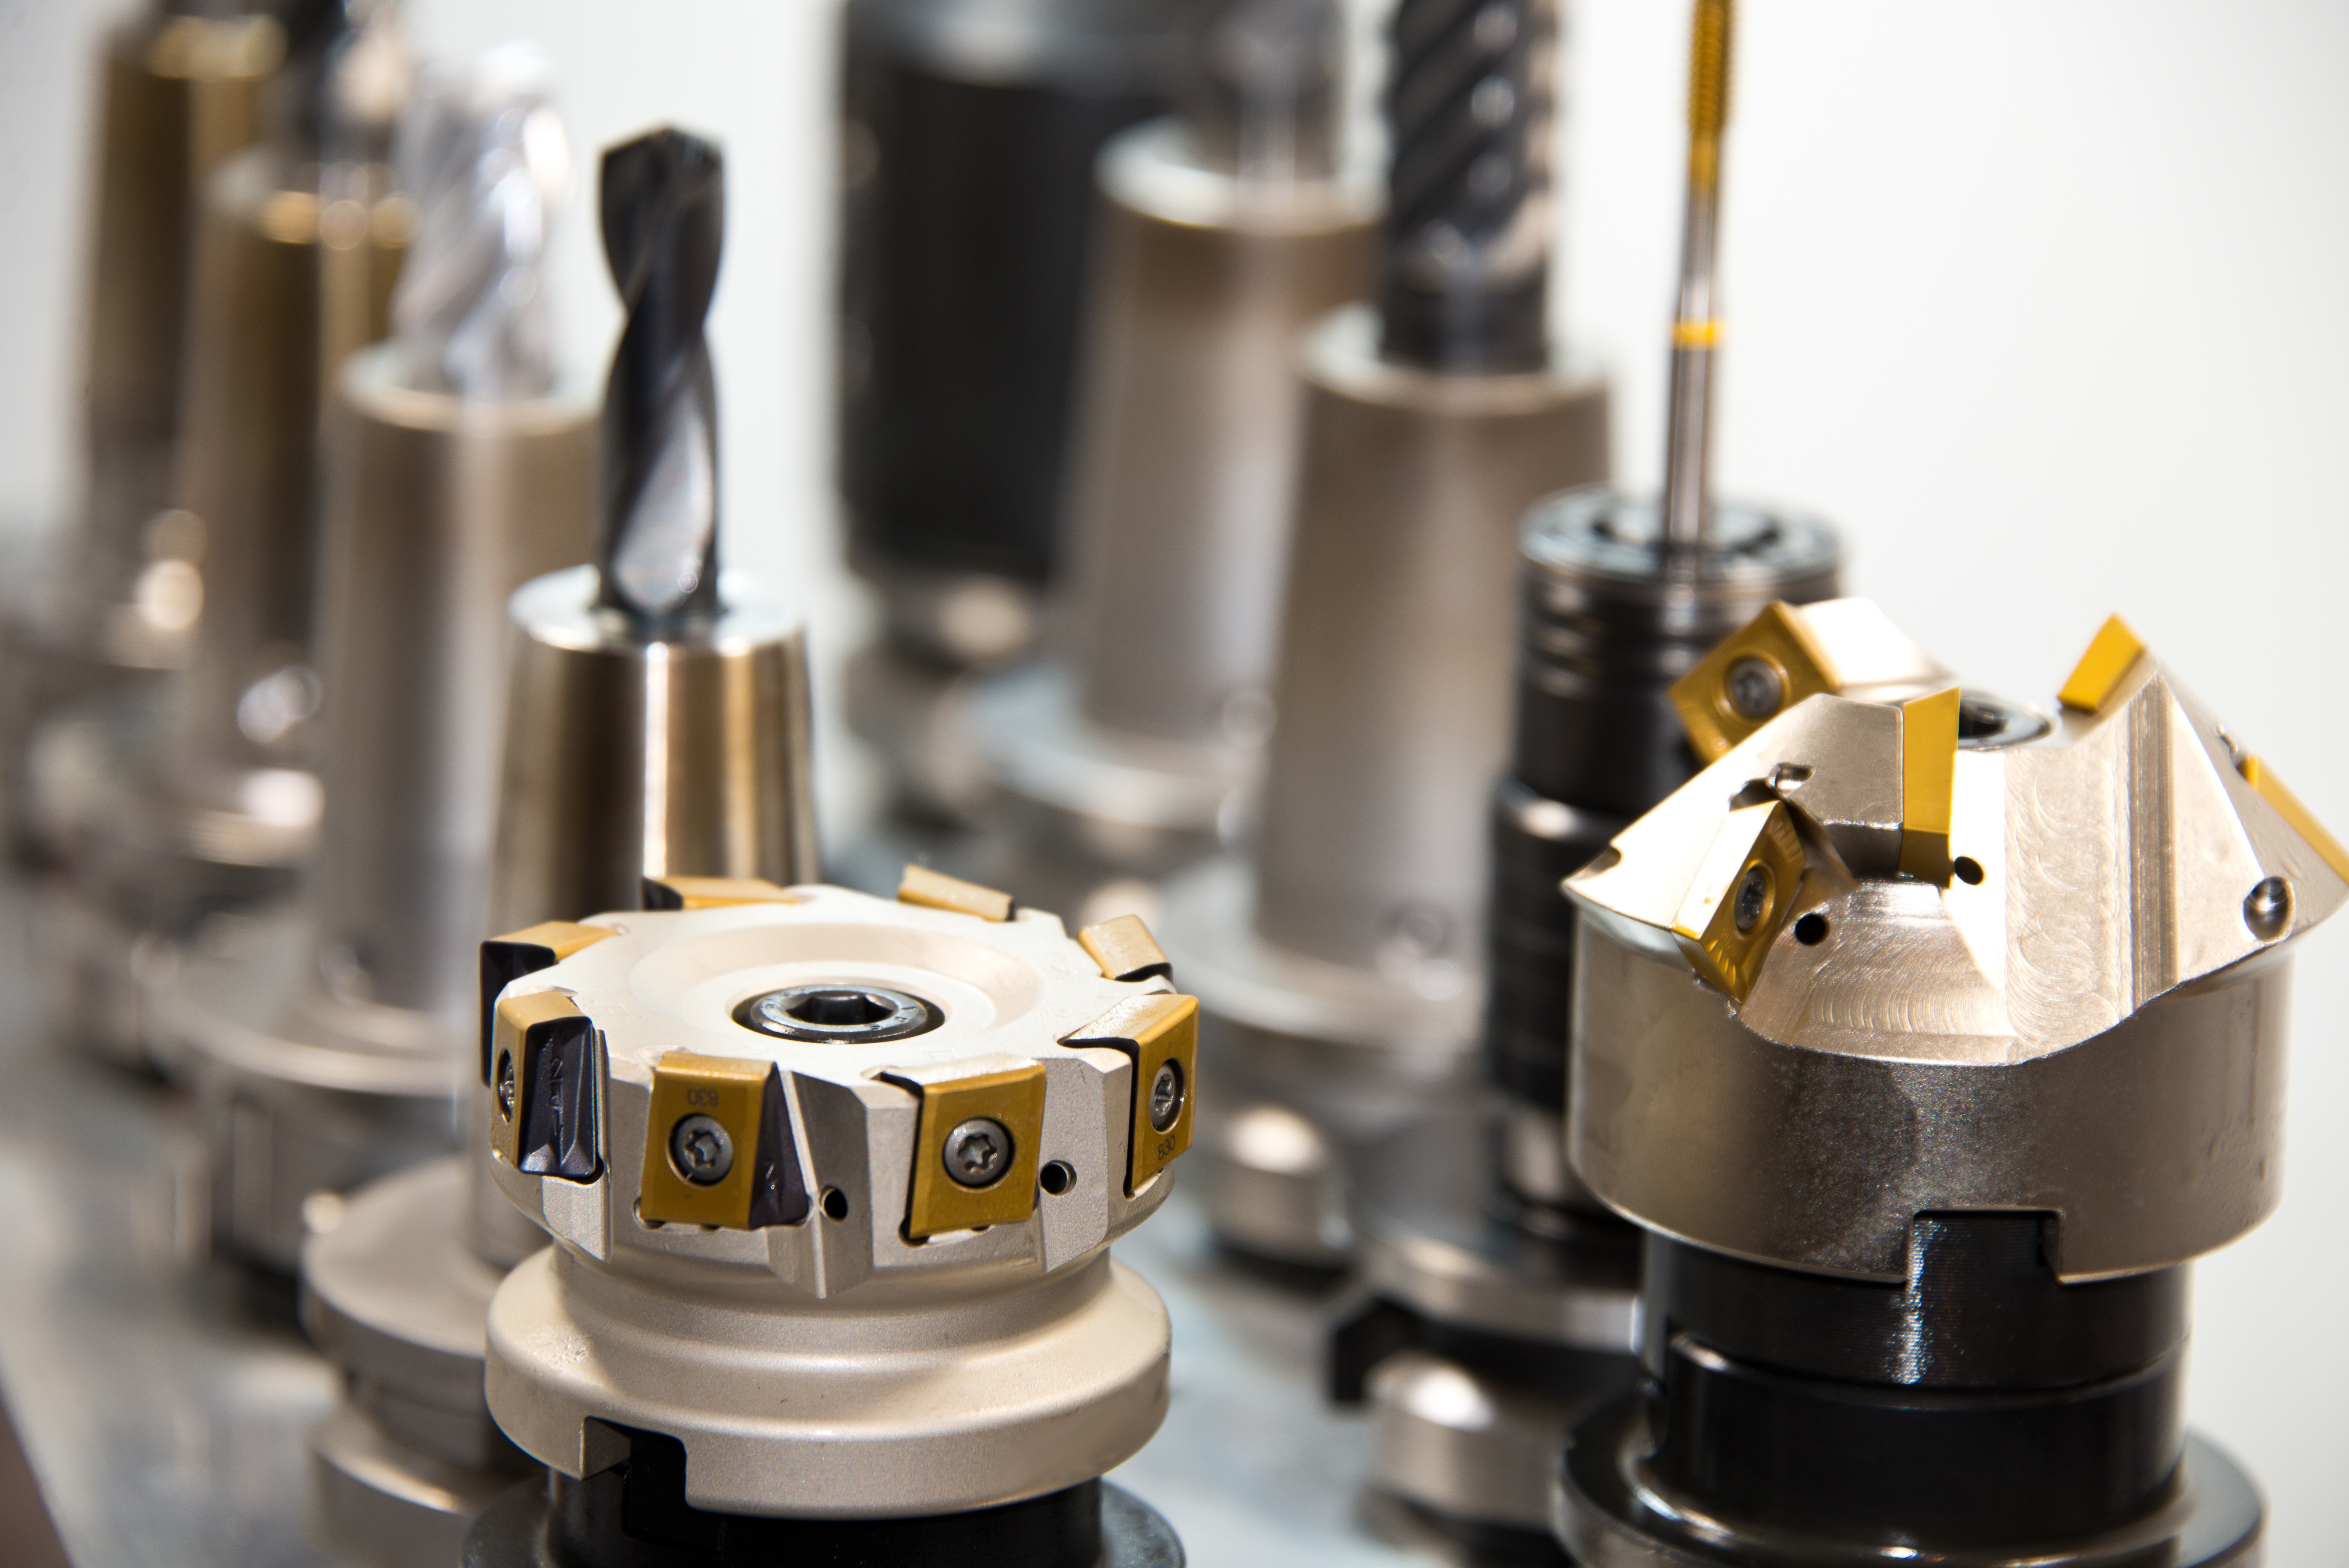
technology, tool, steel, metal, machine, lathe, industry, lighting, drill, manufacturing, product, turn, drilling, mechanics, metalworking, machining, milling, metal construction, cnc, hardened, cnc machine, zerspahnen, cutting tools, rounding, milling machine, ingenieuerwesen, drilling head, industrial steel drills